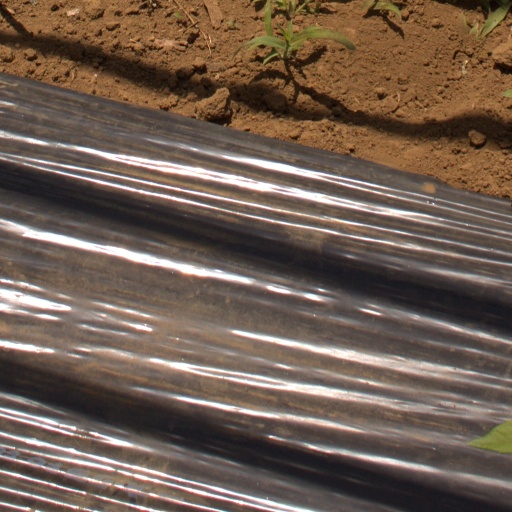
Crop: Jerusalem artichoke